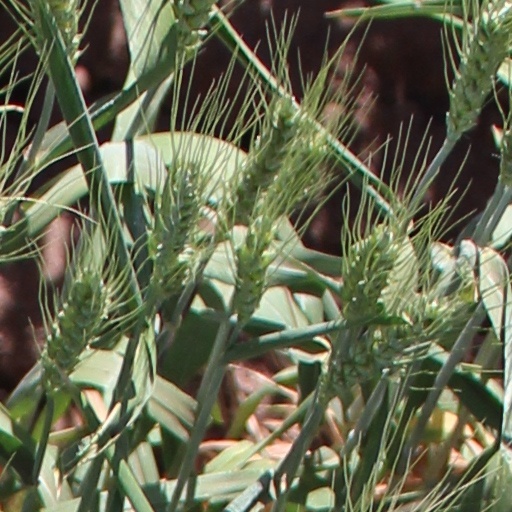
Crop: wheat